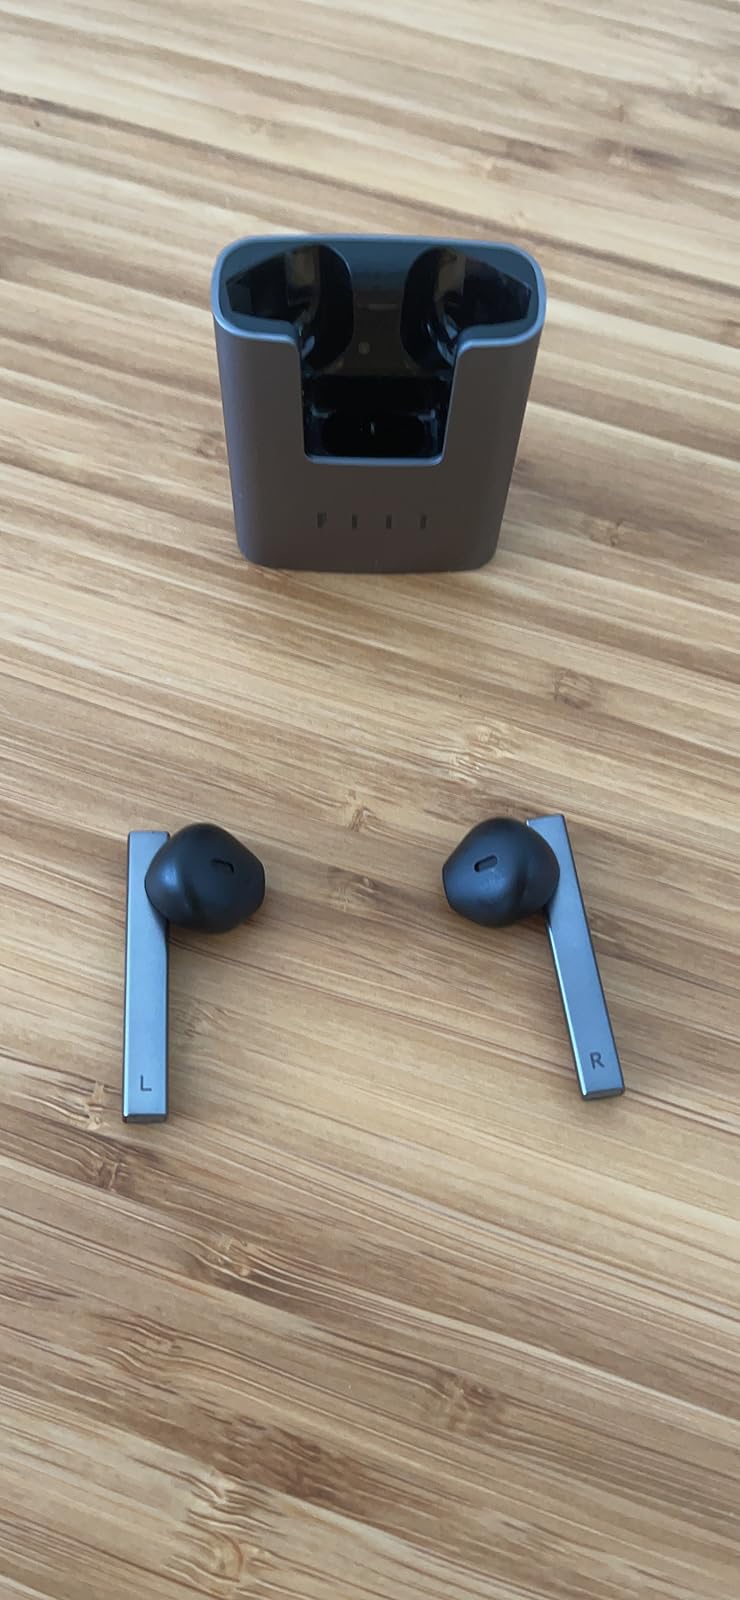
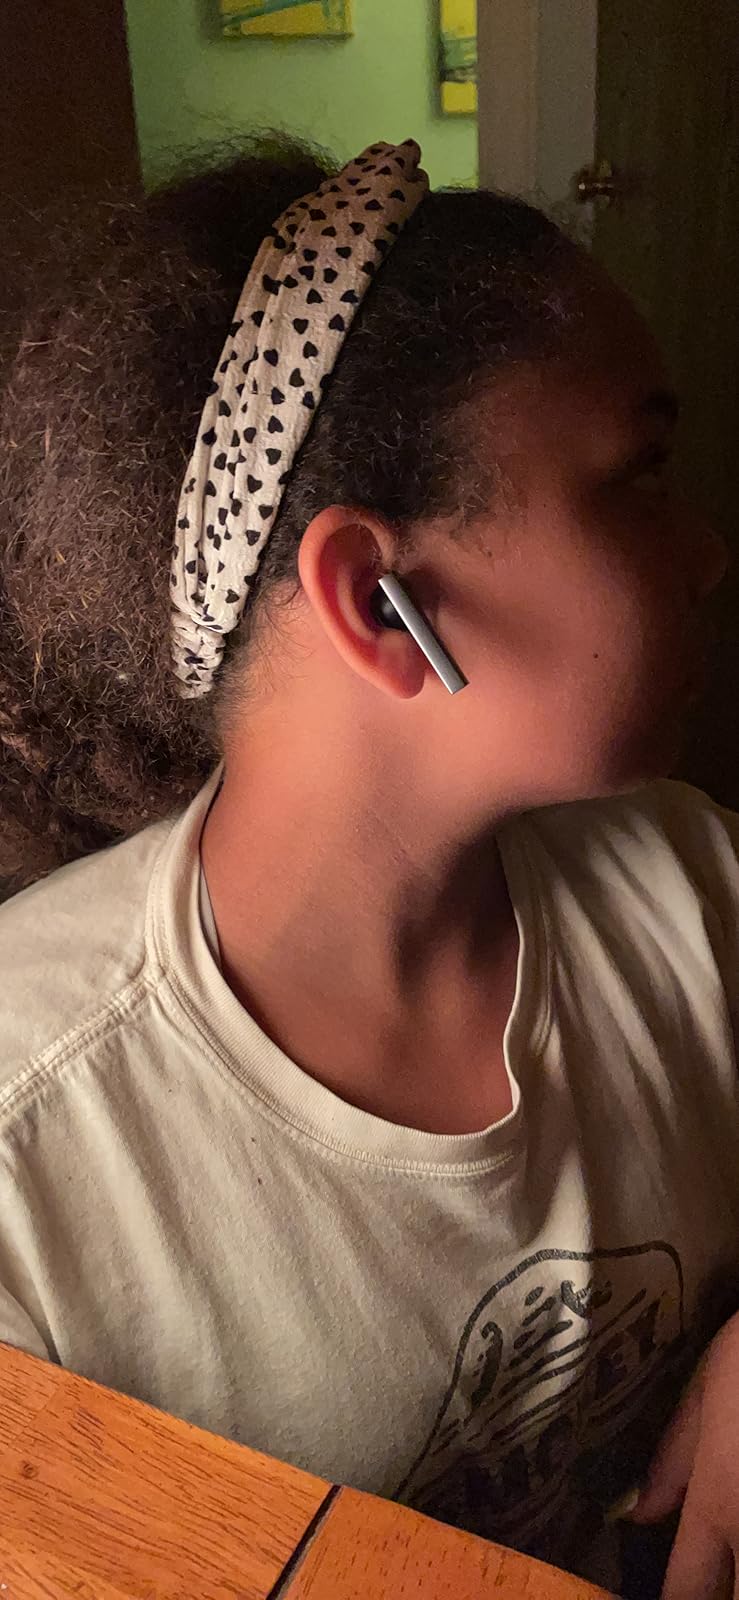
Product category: earbuds
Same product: yes